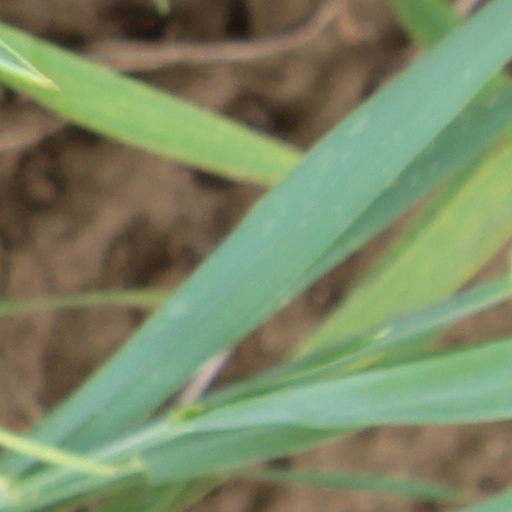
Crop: wheat